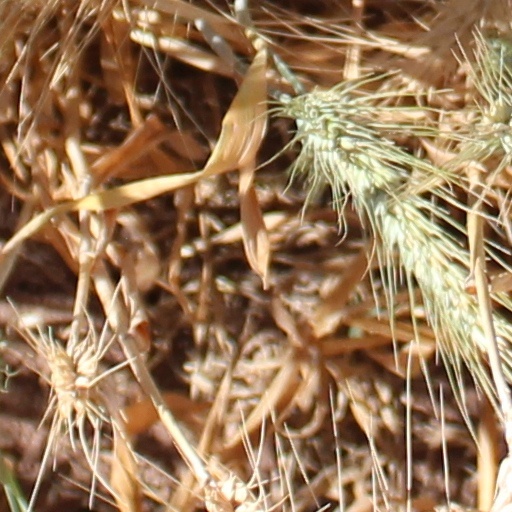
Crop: wheat